179th Cyberspace Wing

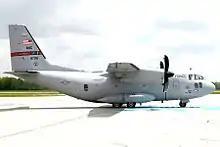
164th Airlift Squadron C-27J Spartan, AF Ser. No. 08-7015

Pursuant to 2005 BRAC Recommendations, DoD recommended to close Mansfield-Lahm Municipal Airport Air National Guard Station, Ohio. The 179th Airlift Squadron would distribute its eight C-130H aircraft to the Air Force Reserve Command's 908th Airlift Wing at Maxwell AFB, Alabama (four aircraft), and the active duty Air Force's 314th Airlift Wing at Little Rock AFB, Arkansas (four aircraft). Flying-related Expeditionary Combat Support (ECS) would moves to the Kentucky Air National Guard's 123rd Airlift Wing at Louisville Air National Guard Base, Kentucky (aerial port) and the Ohio Air National Guard's 180th Fighter Wing at Toledo Air National Guard Base, Ohio (fire fighters). However, due to the base's superior record and recommendations for reconsideration by state and local officials, the base was incorporated into the Ohio Air National Guard's future by receiving a bridge mission of flying the C-21 Learjet operational support airlift (OSA) aircraft mission until it became operational in the C-27J Spartan.